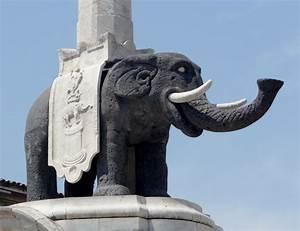
elephant